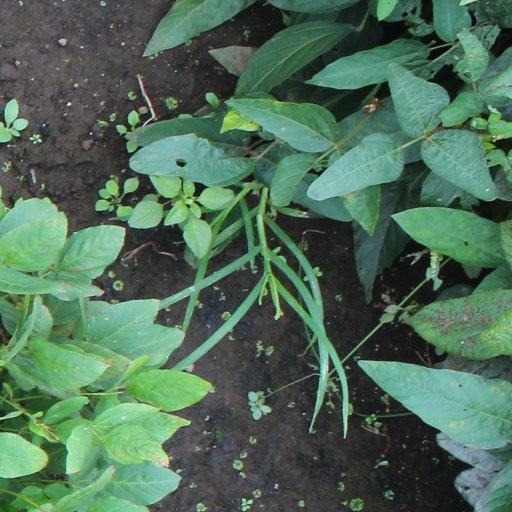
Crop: soybean